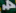
Number: 4